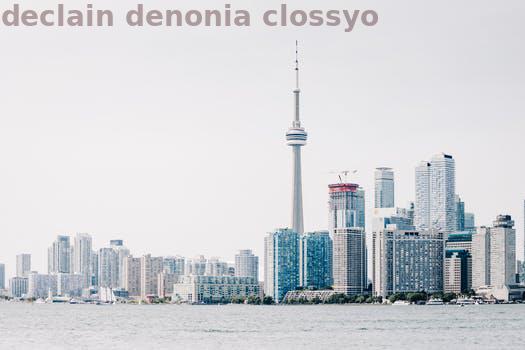
Label: Watermark